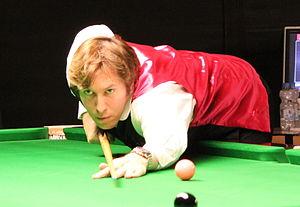
Dominic Dale, né Christopher Dale le 29 décembre 1971 à Coventry en Angleterre, est un joueur de snooker professionnel gallois depuis 1992.